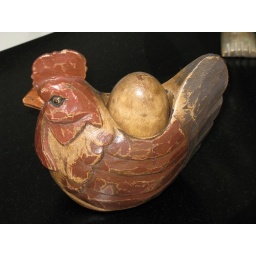
Carved wooden chickens with eggs in them that I purchased in Cartagena, Columbia.